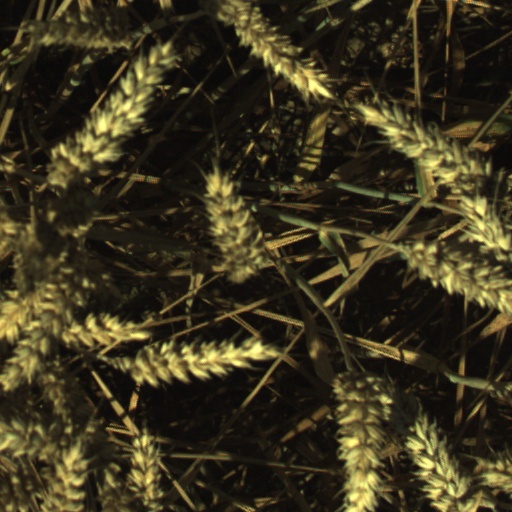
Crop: wheat